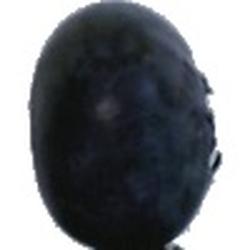
Label: Blueberry